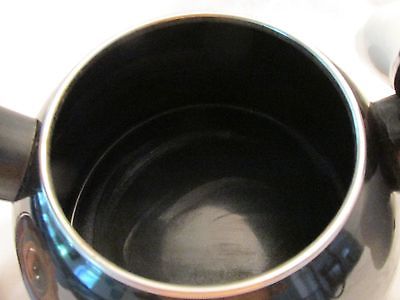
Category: kettle